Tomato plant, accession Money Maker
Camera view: bottom (45 deg); turntable rotation: 210 degrees
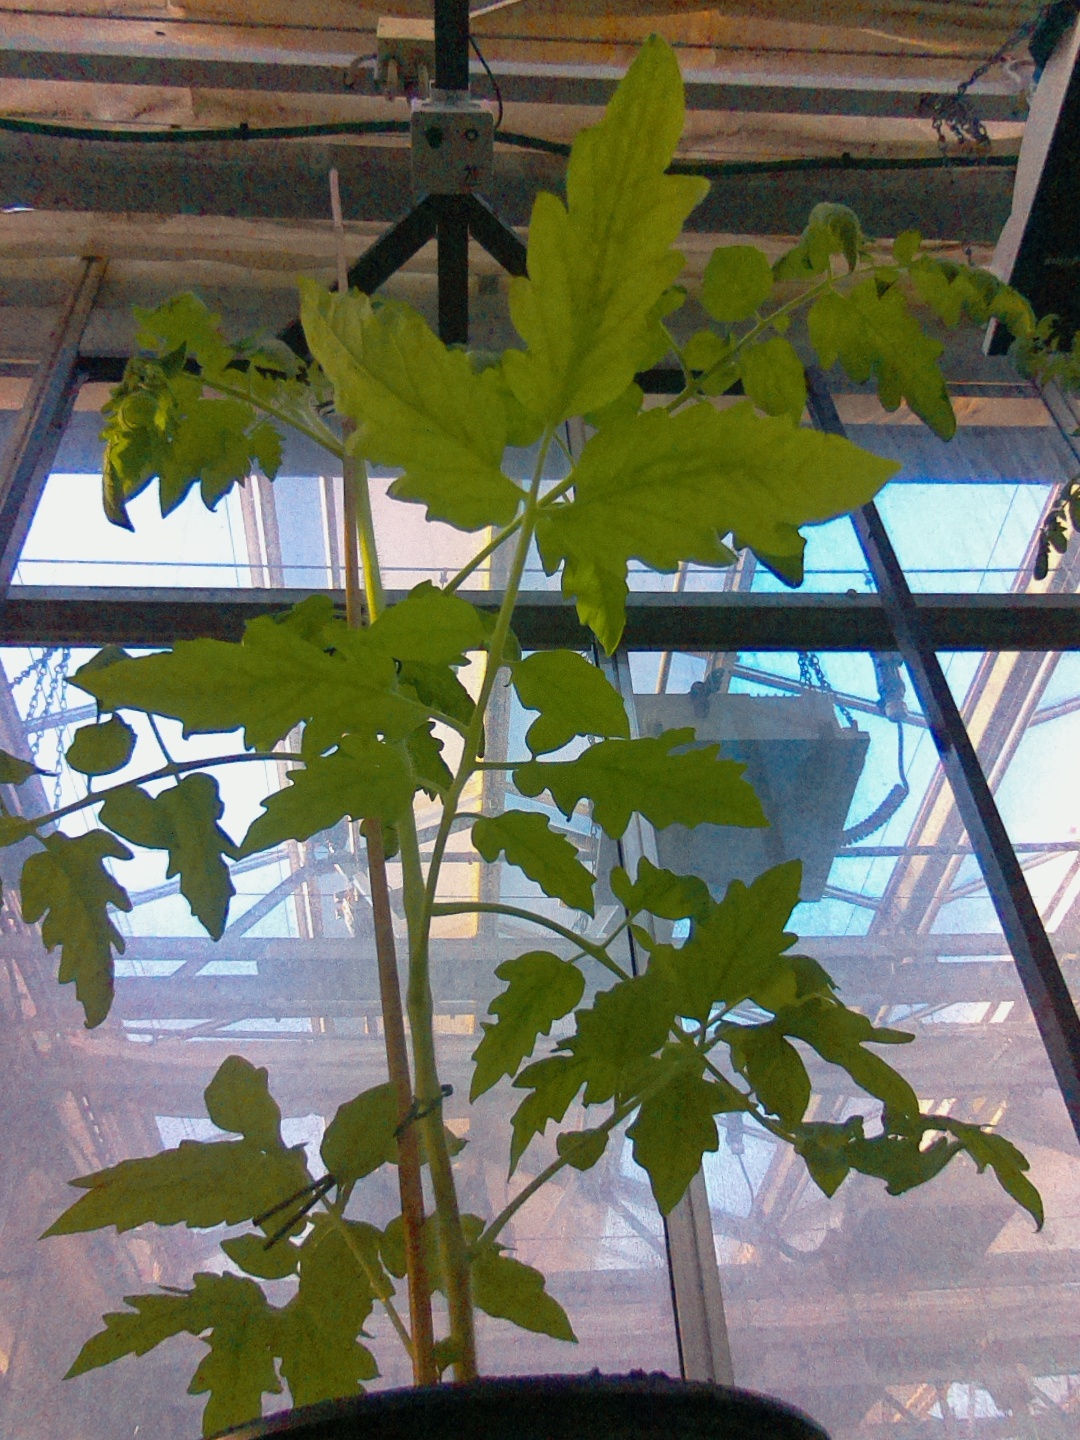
BBCH growth stage 17: 14 of true leaves visible